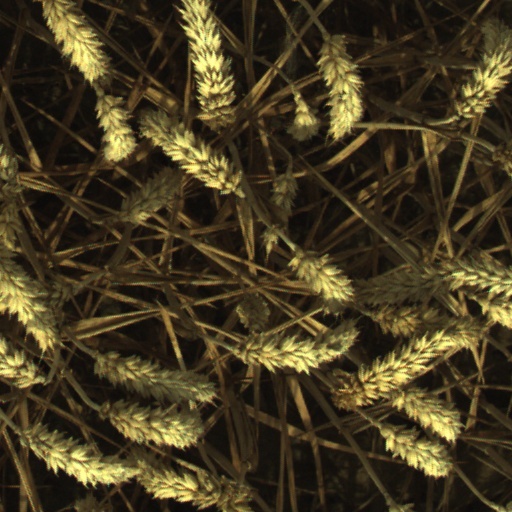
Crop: wheat